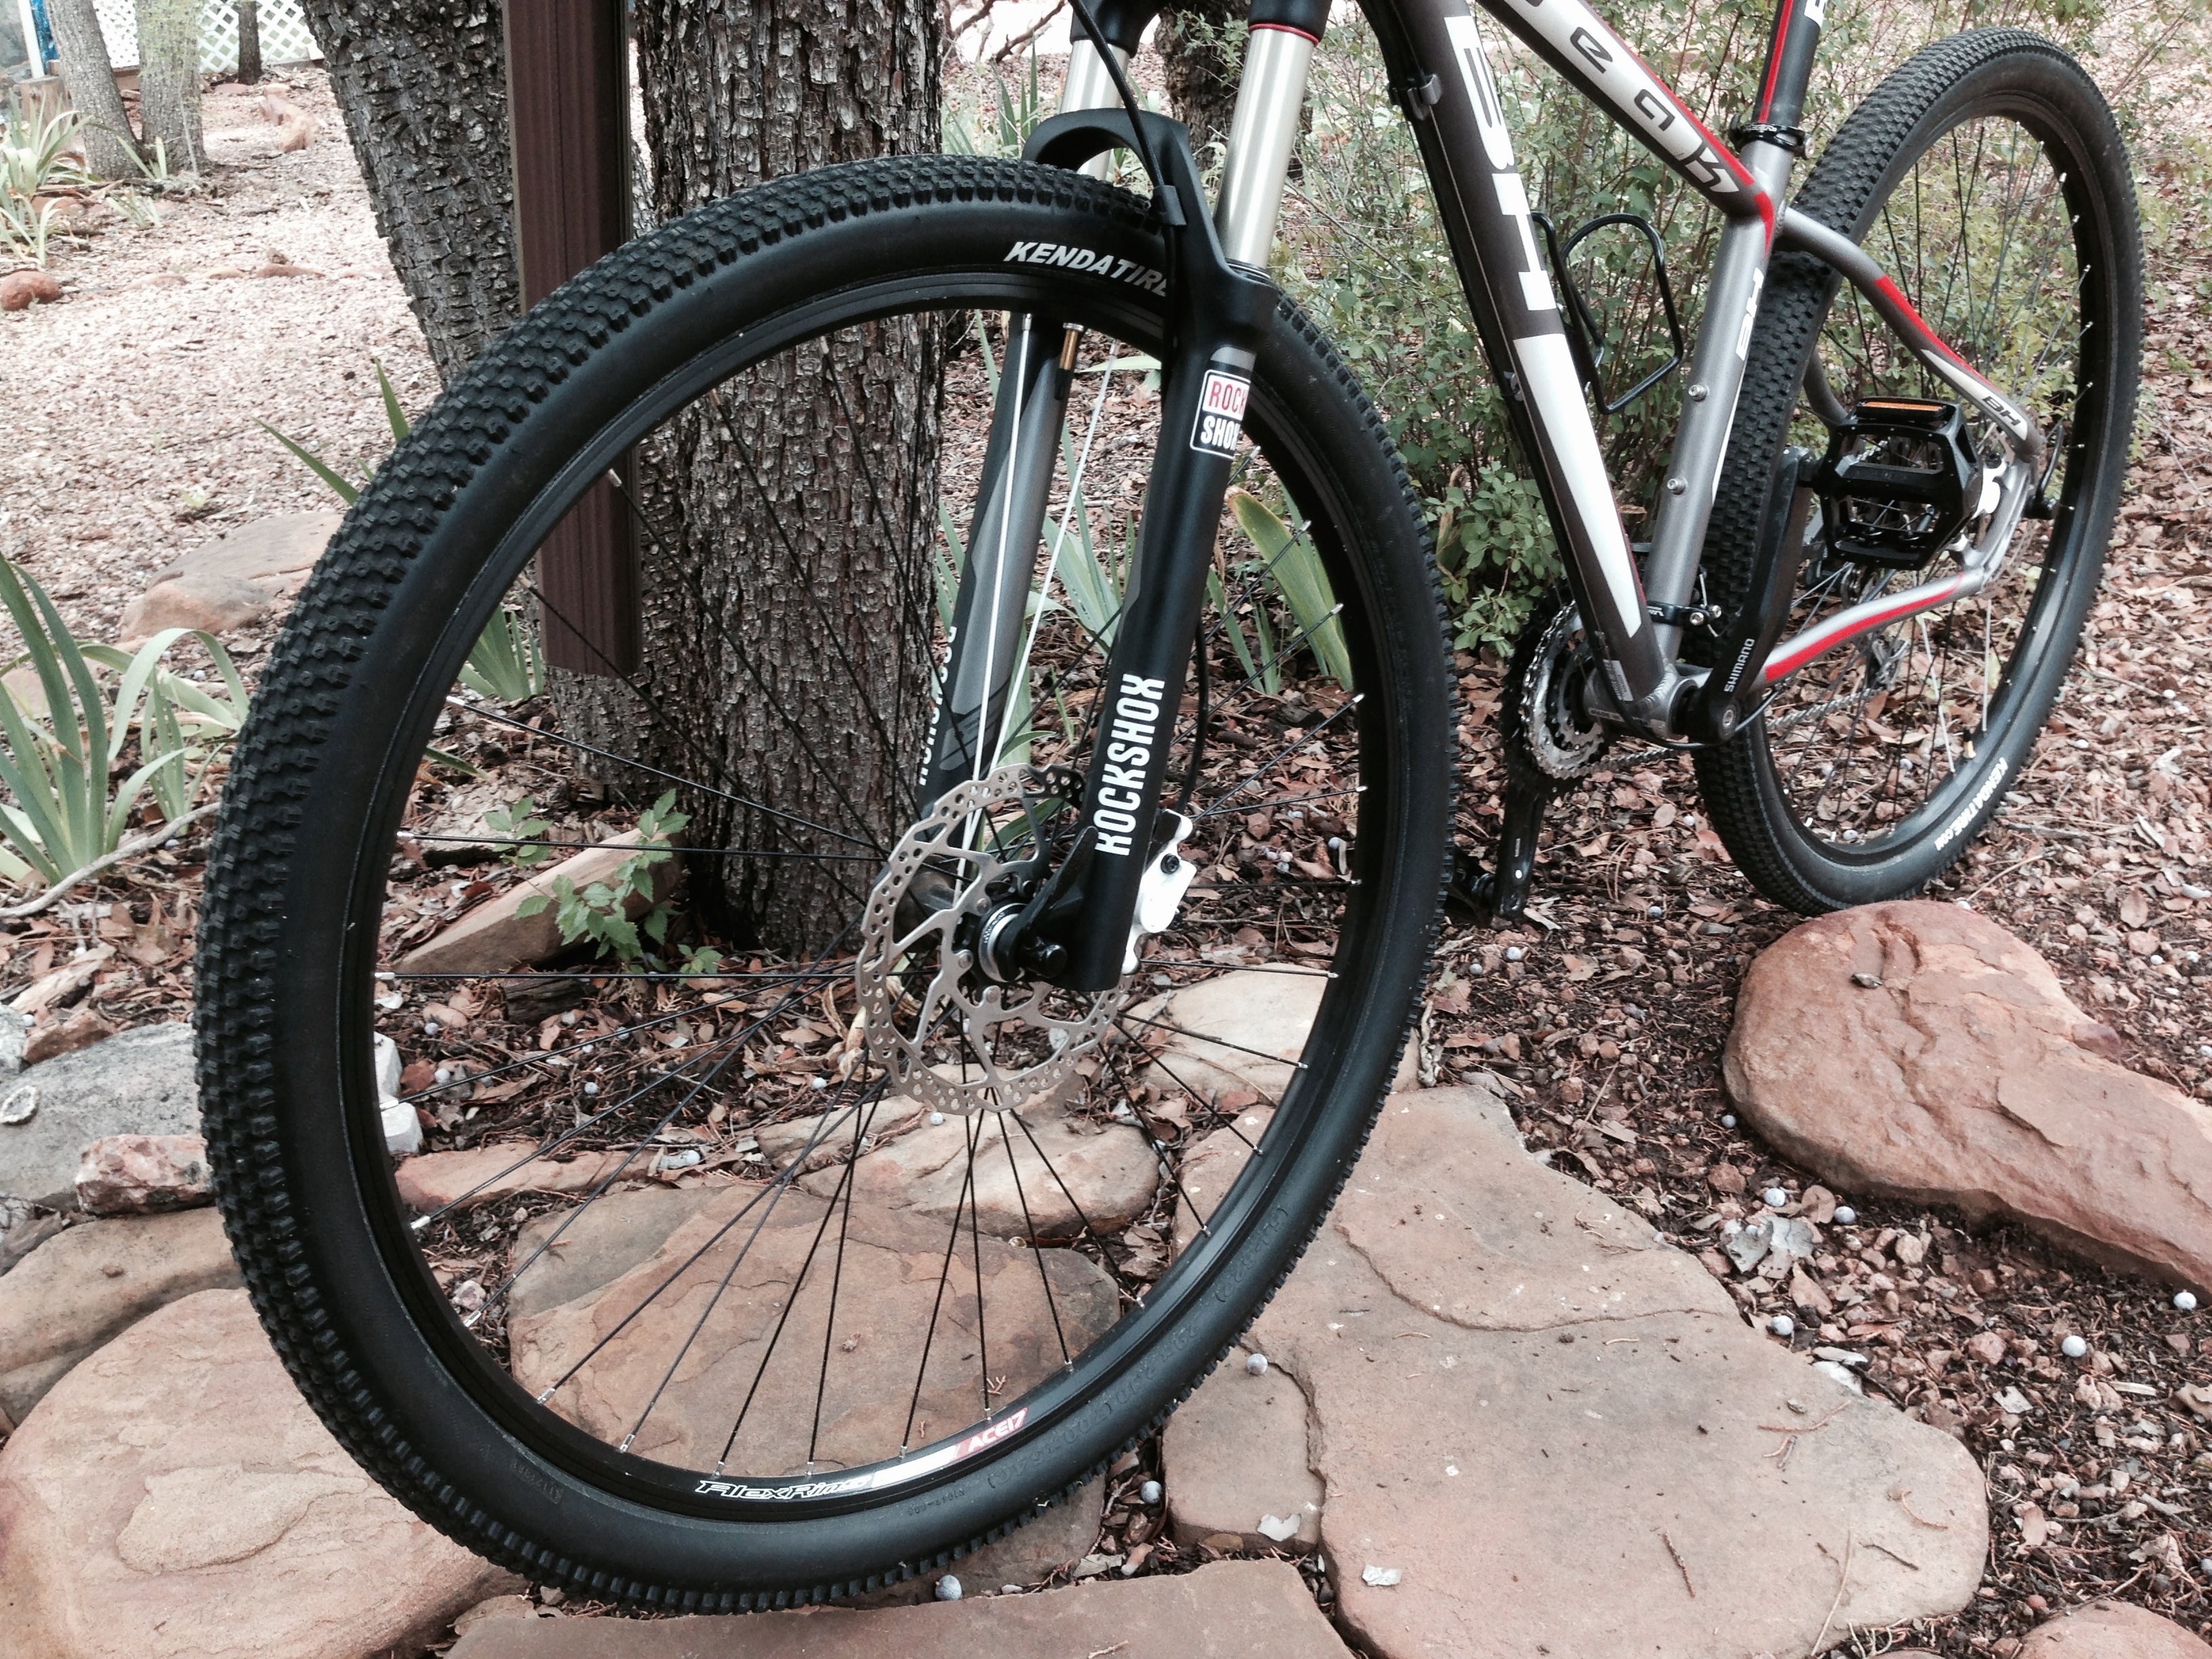
wheel, bicycle, vehicle, spoke, soil, tire, sports equipment, mountain bike, cycling, rim, freeride, mountain biking, bicycle frame, bicycle wheel, land vehicle, cycle sport, cyclo cross bicycle, cyclo cross, bicycle racing, automotive tire, bicycle motocross, bmx bike, road bicycle, racing bicycle, hybrid bicycle